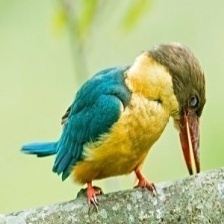
Species: STORK BILLED KINGFISHER
Scientific name: PELARGOPSIS CAPENSIS